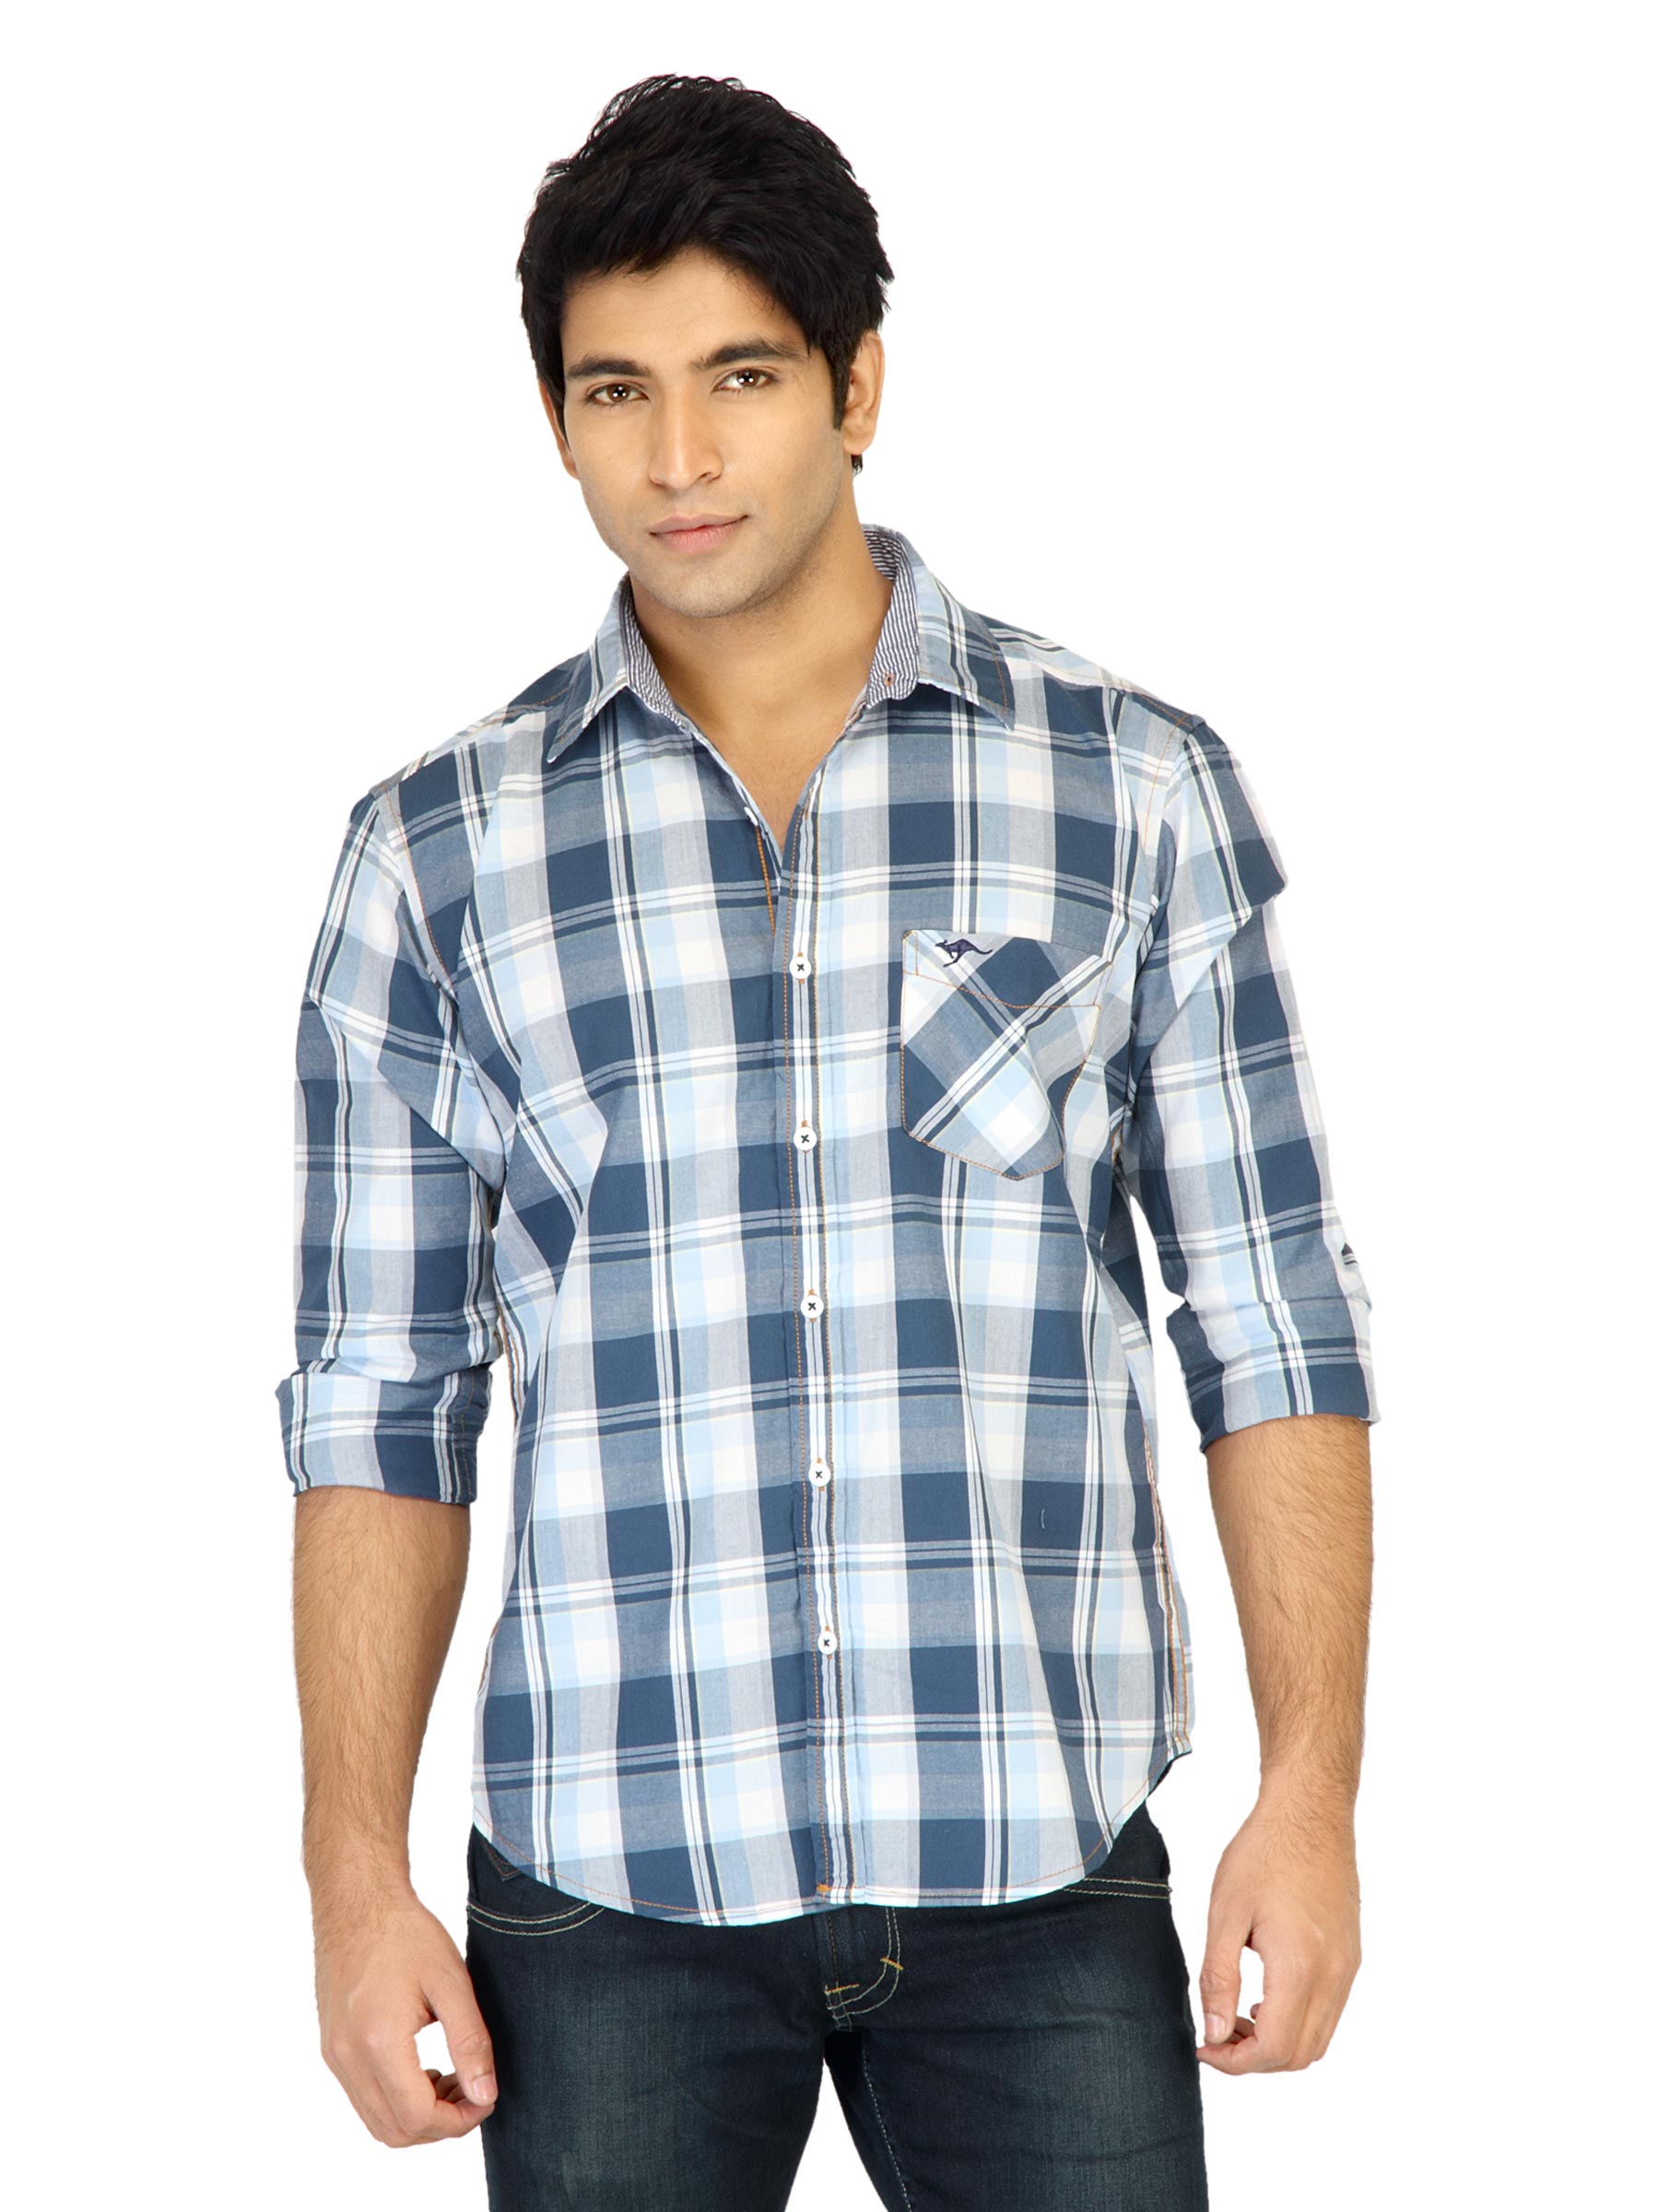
Highlander Men Check Grey Shirt
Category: Apparel / Topwear / Shirts
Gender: Men
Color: Grey
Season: Fall 2011
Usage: Casual